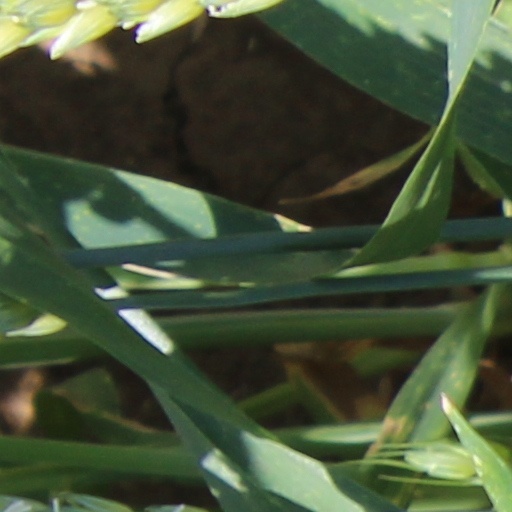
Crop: wheat